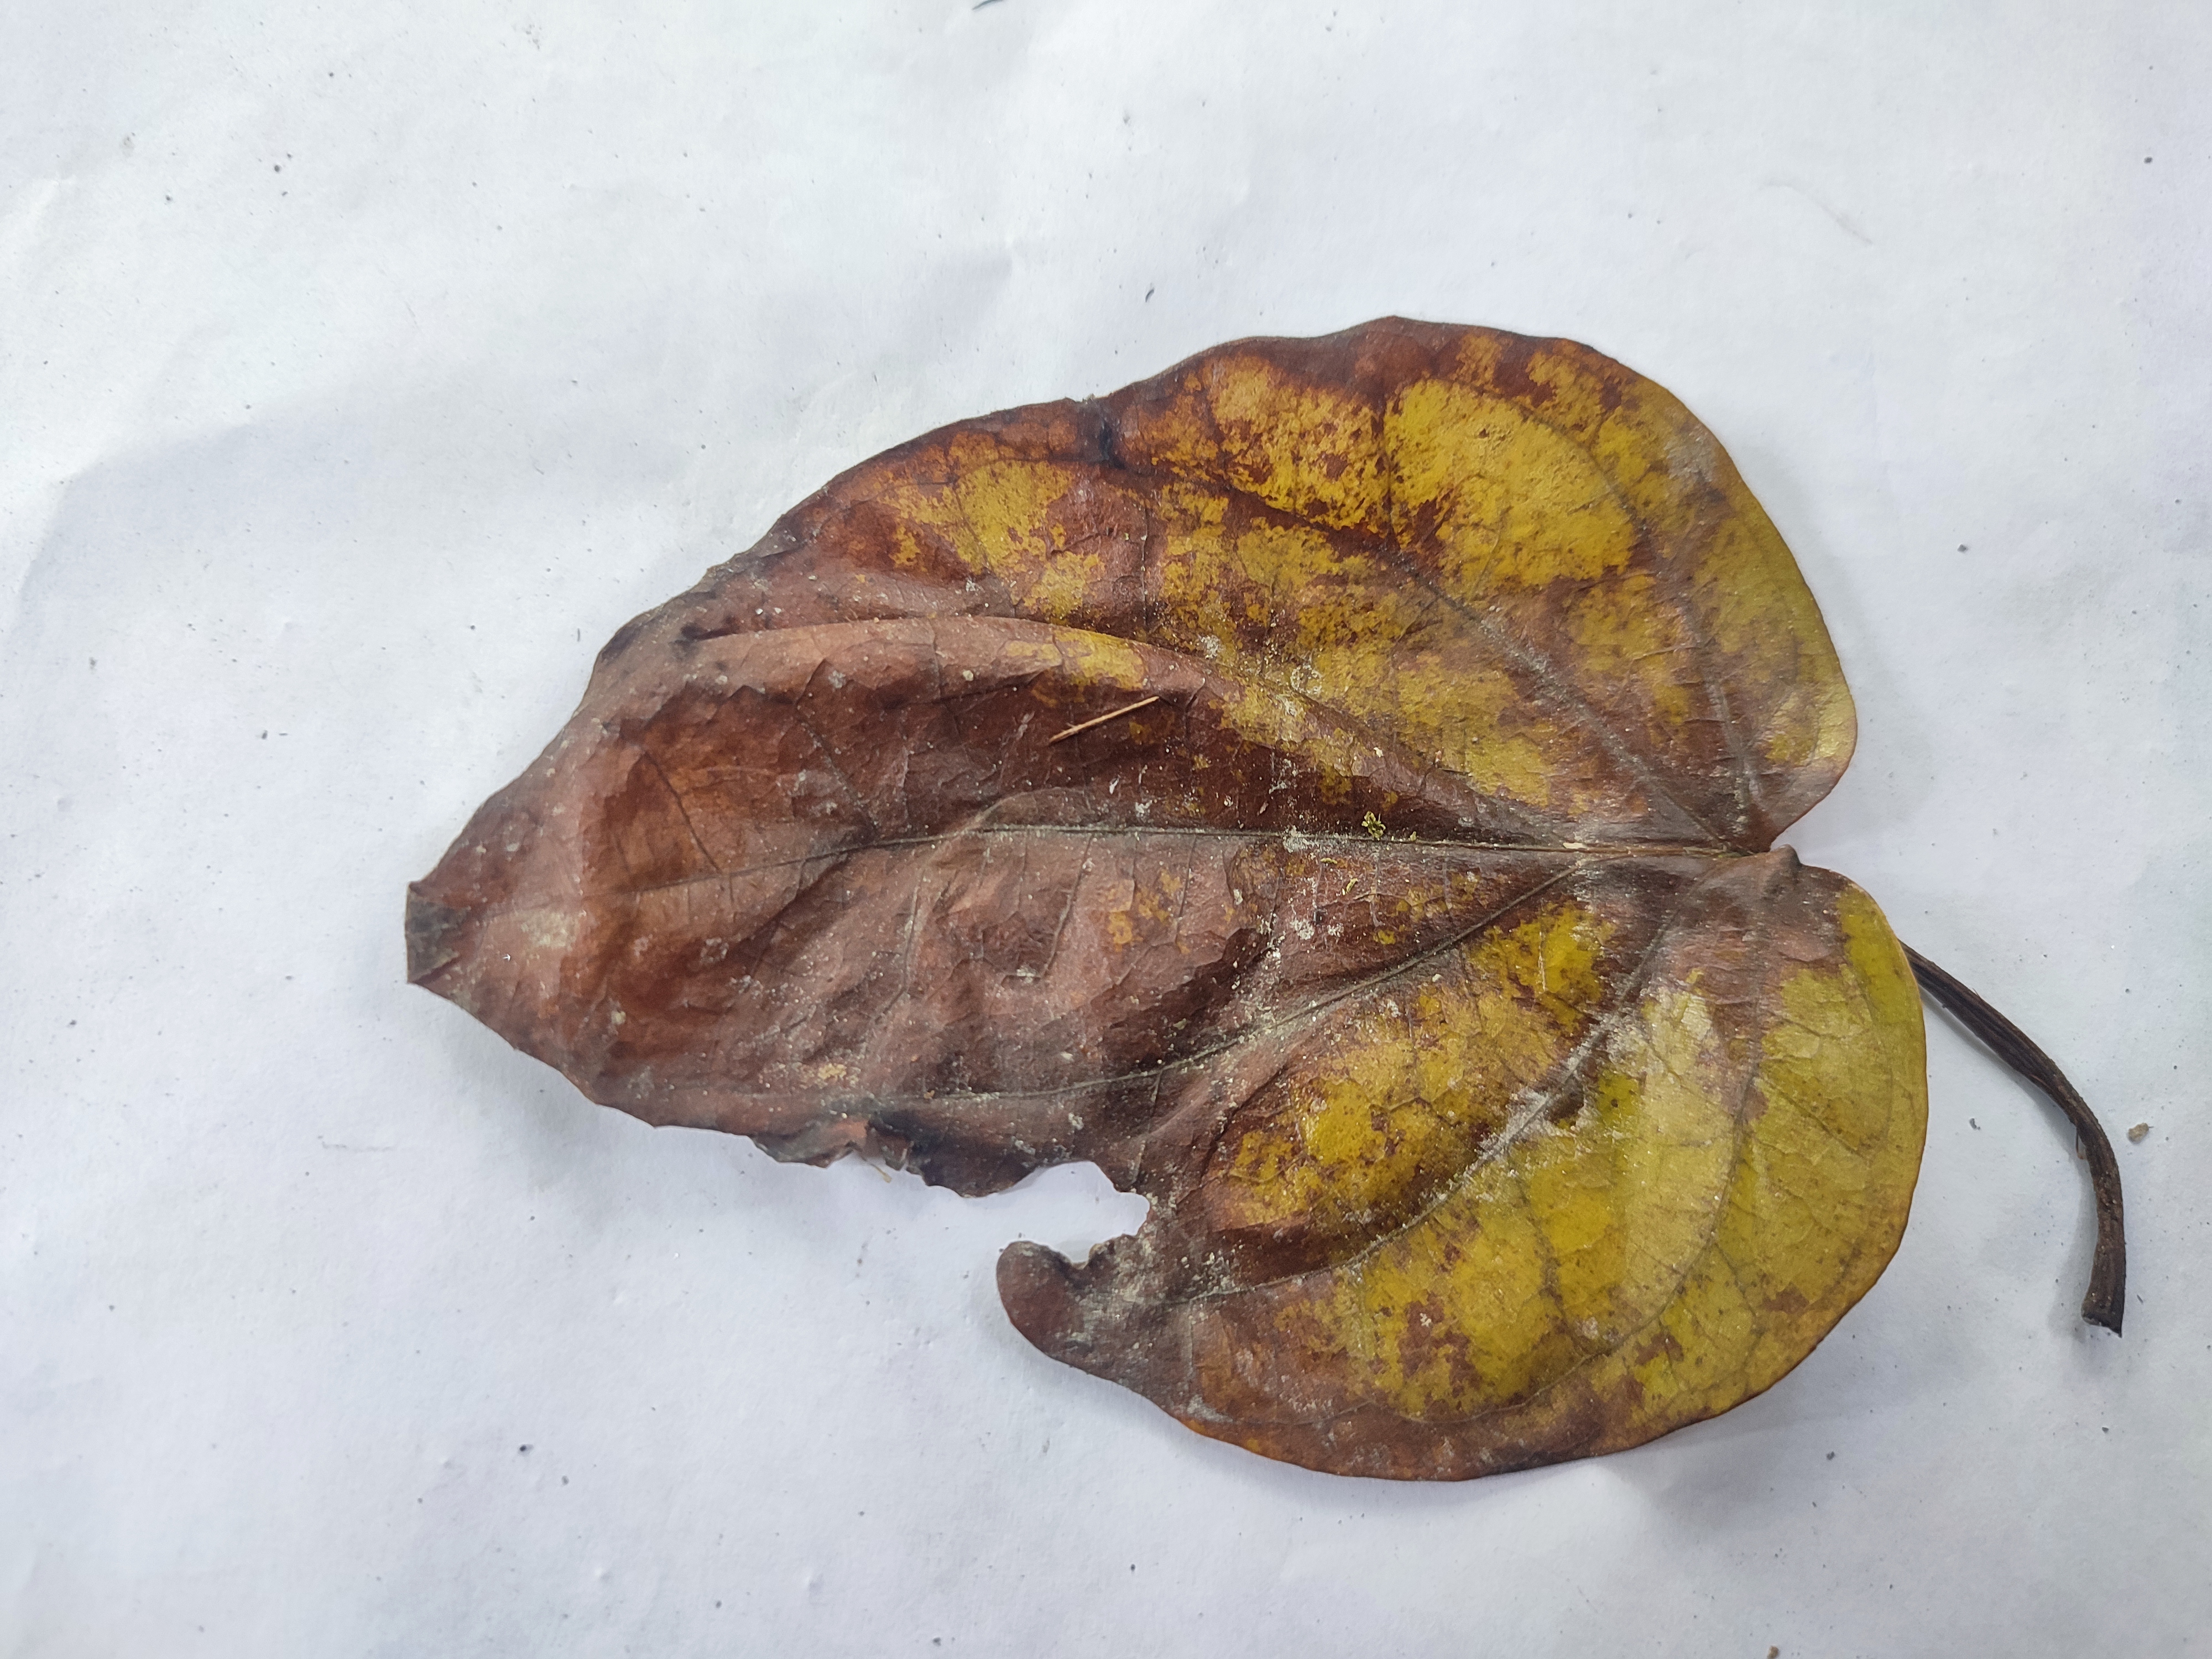
Label: Dried_Leaf